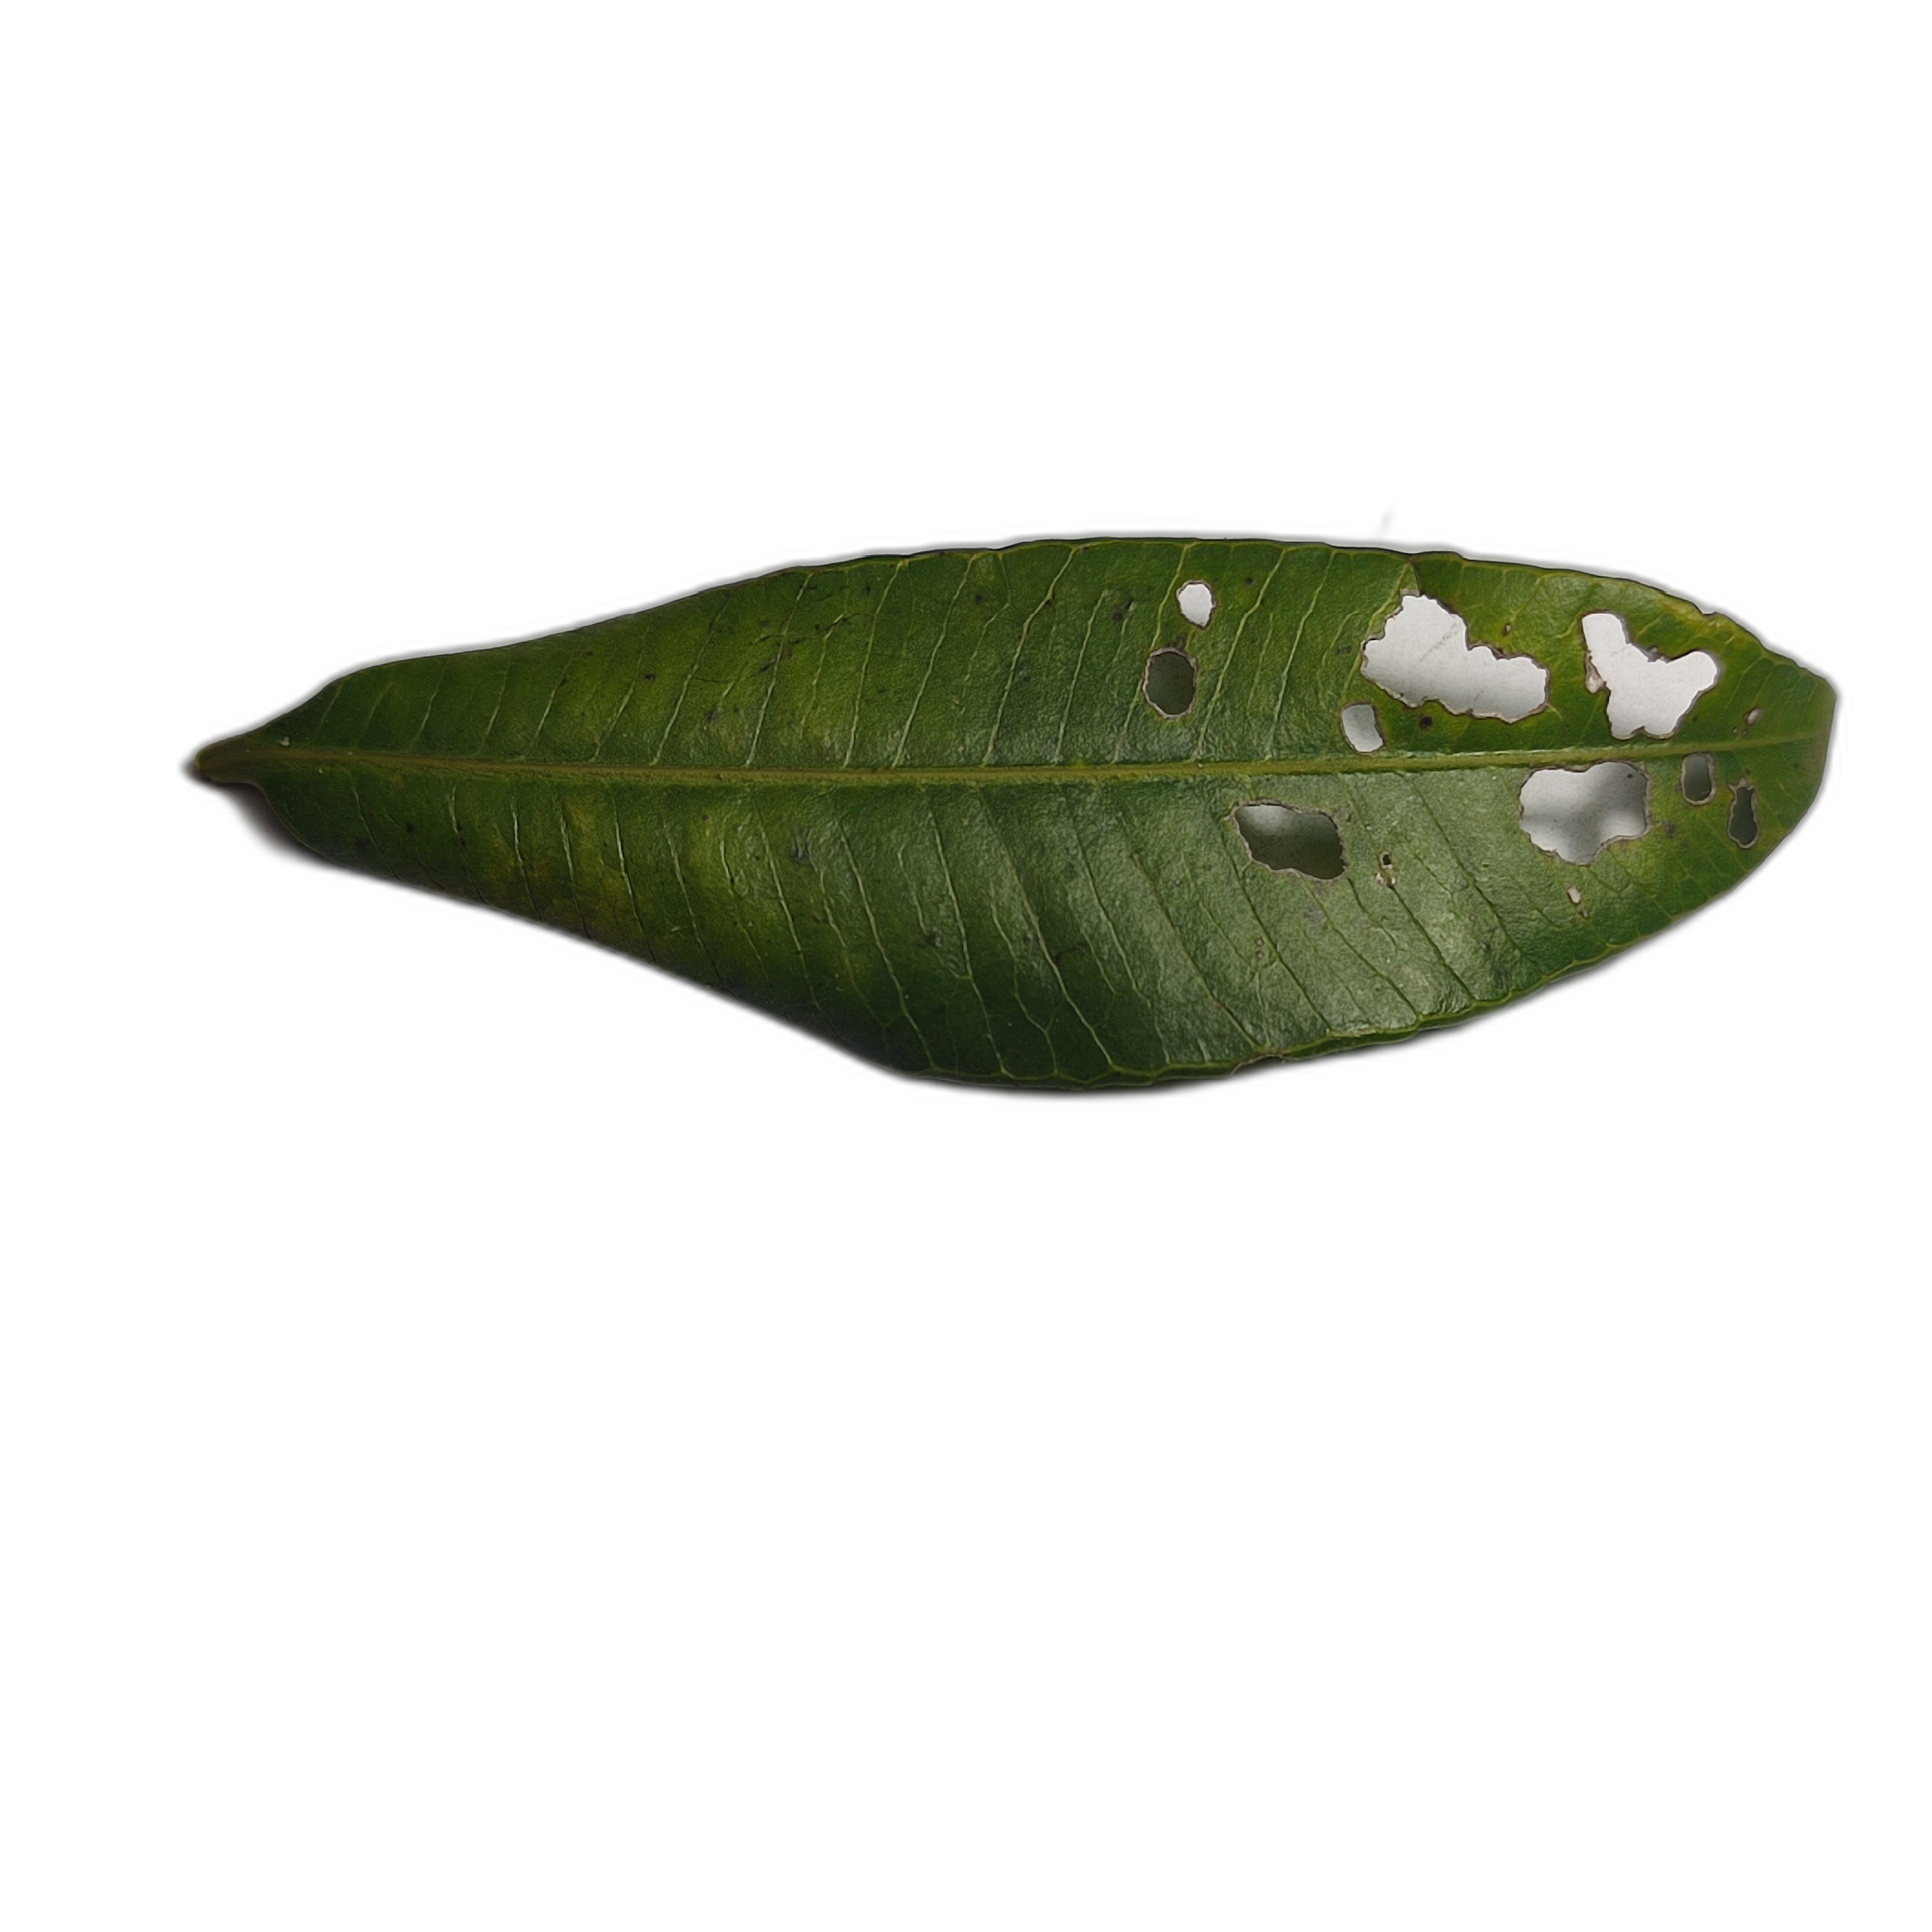
Label: not_healthy